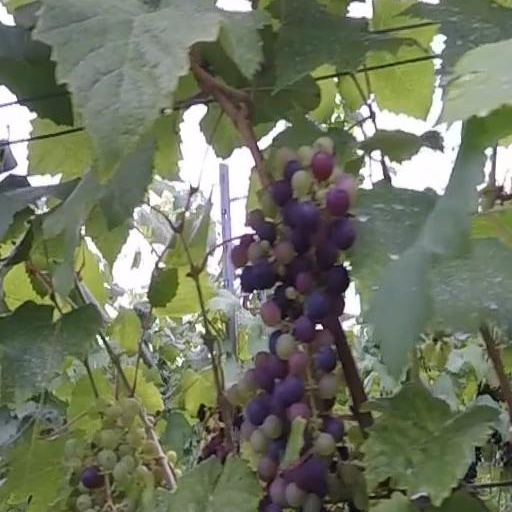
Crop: grape